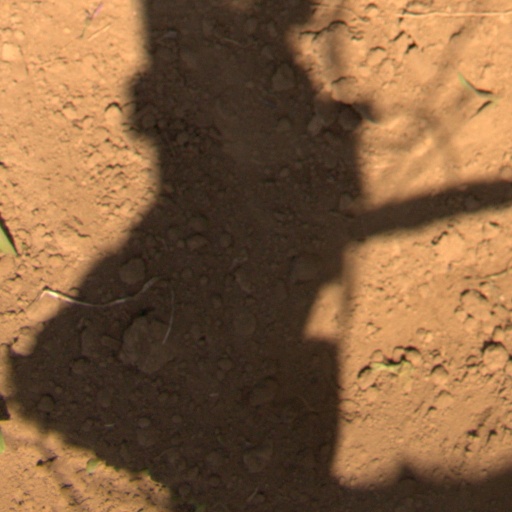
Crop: Jerusalem artichoke